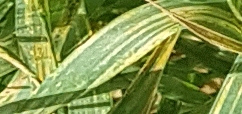
Label: Wheat___Yellow_Rust